Gotteslob (1975)

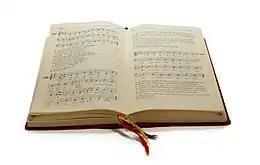
Opened book

The 1975 edition of Gotteslob ("God's Praise") was the first combined prayerbook and hymnbook authorised by the bishops of all German-speaking Roman Catholics in Germany and Austria. It contains texts and songs for liturgy, communal prayer and private prayer, divided into a section which is common for all, and an appendix for the local songs in a diocese.